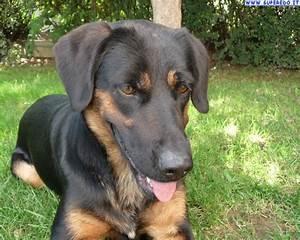
dog